Simeon Radev

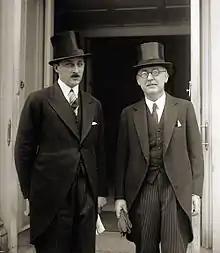
Prince Kiril of Bulgaria (left) and Simeon Radev (right)

Simeon Traychev Radev (19 January 1879 – 15 February 1967) was a Bulgarian writer, journalist, diplomat and historian, most famous for his three-volume book "The Builders of Modern Bulgaria".